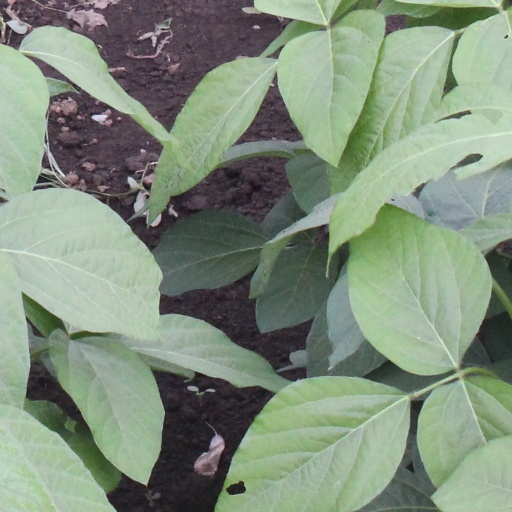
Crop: soybean